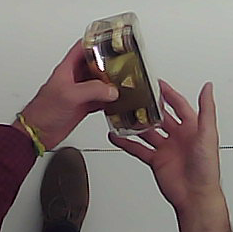
Product: rocher_chocolate